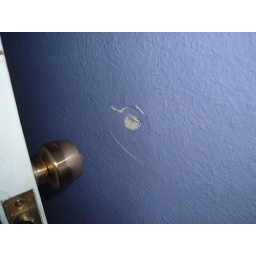
frnt bedroom wall move in